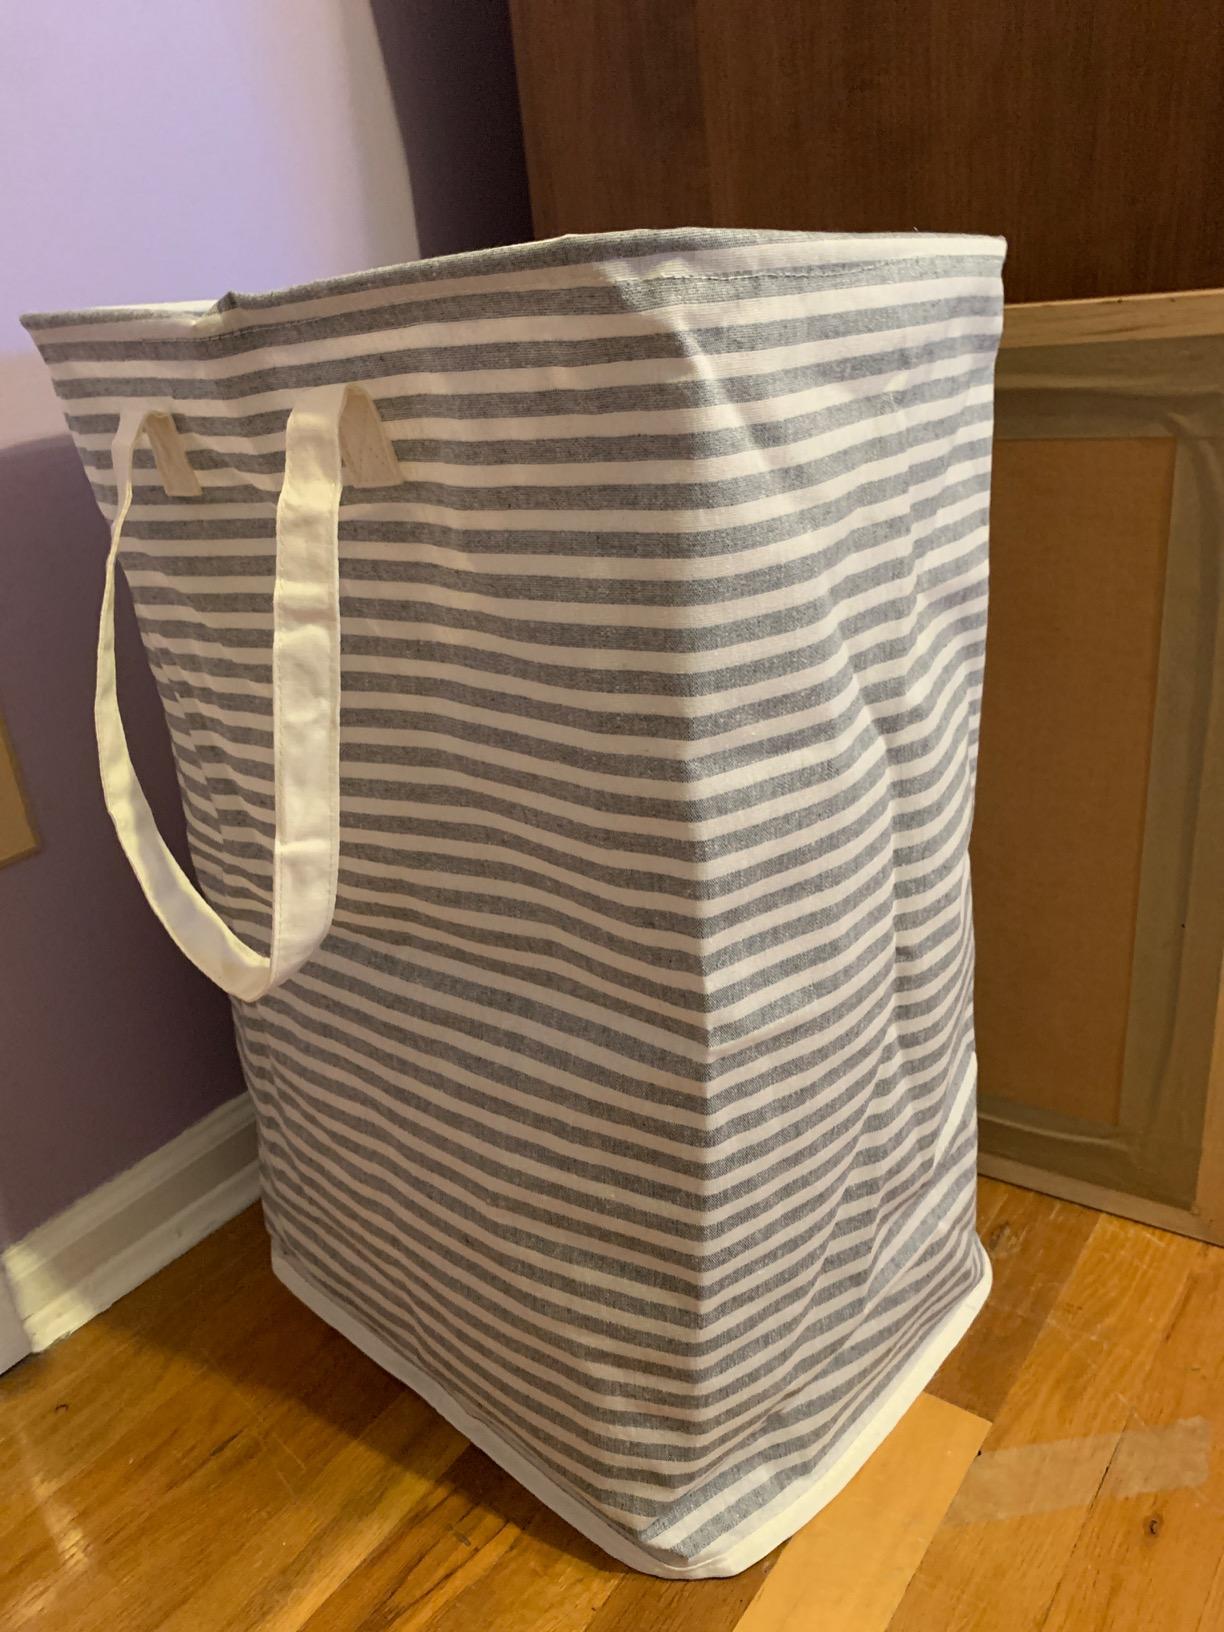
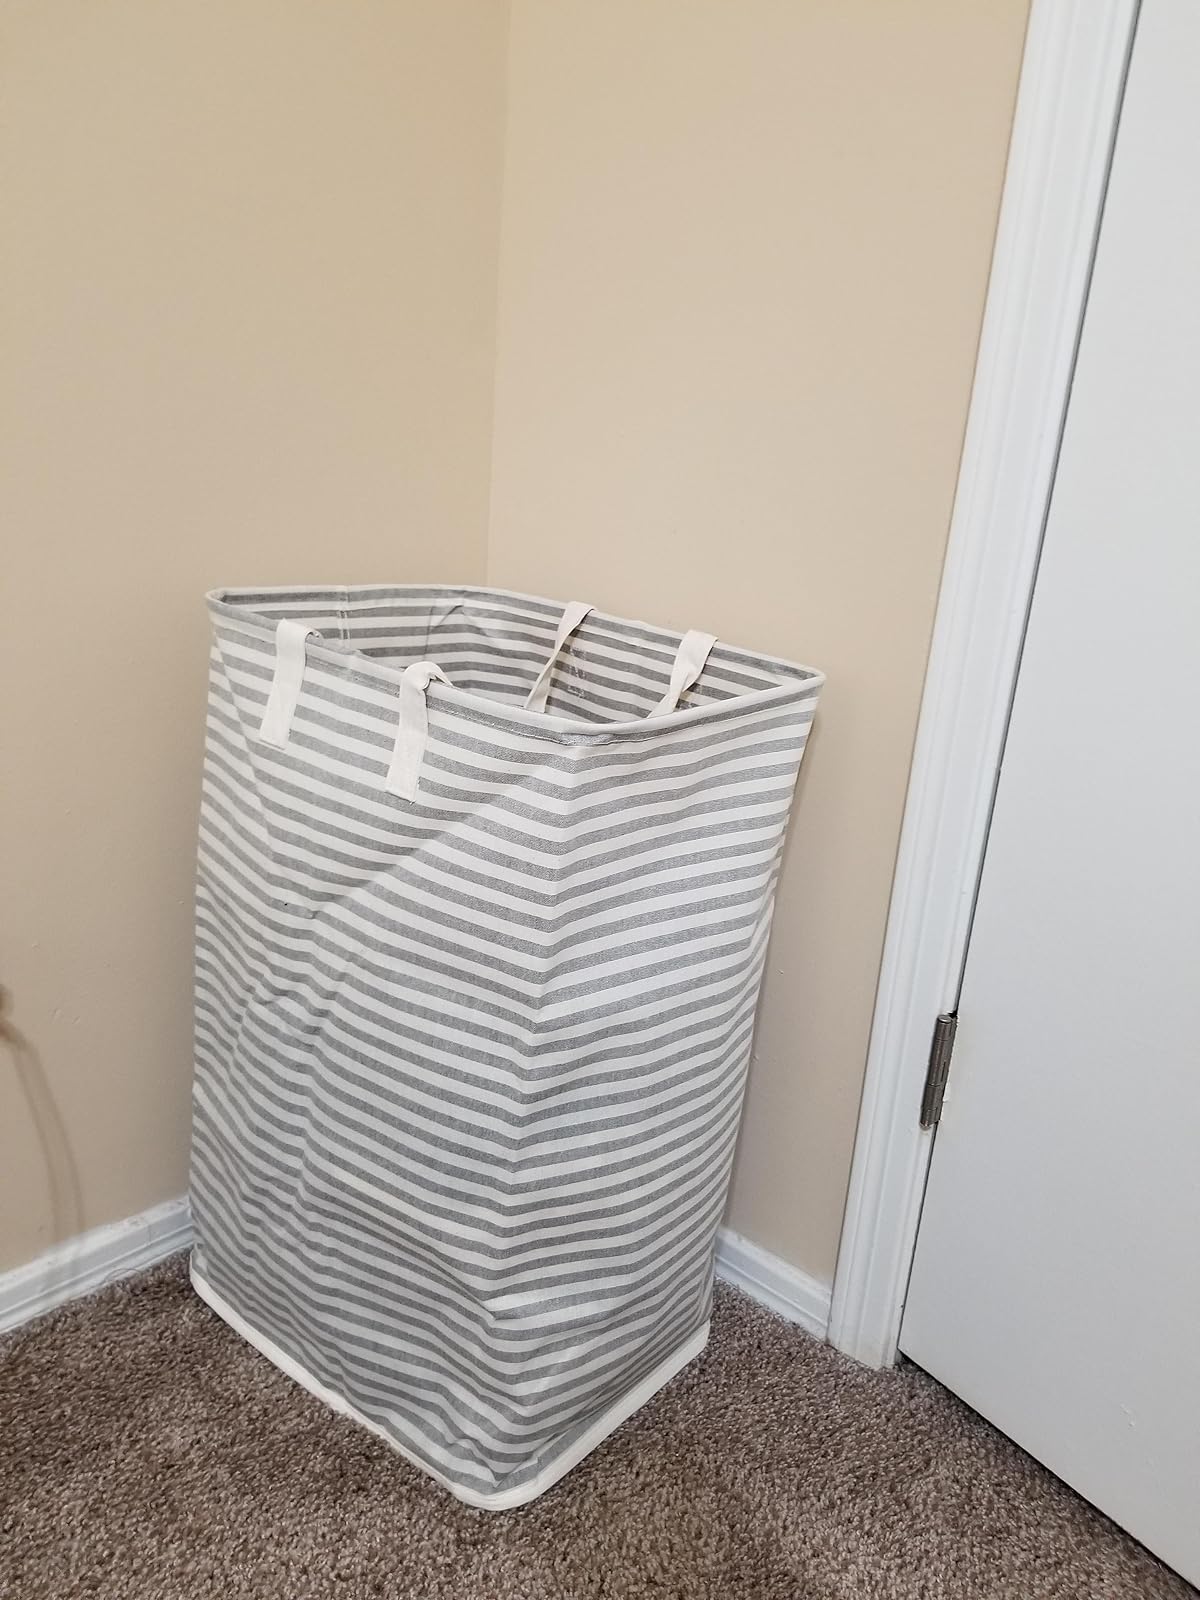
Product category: items_hamper
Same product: yes